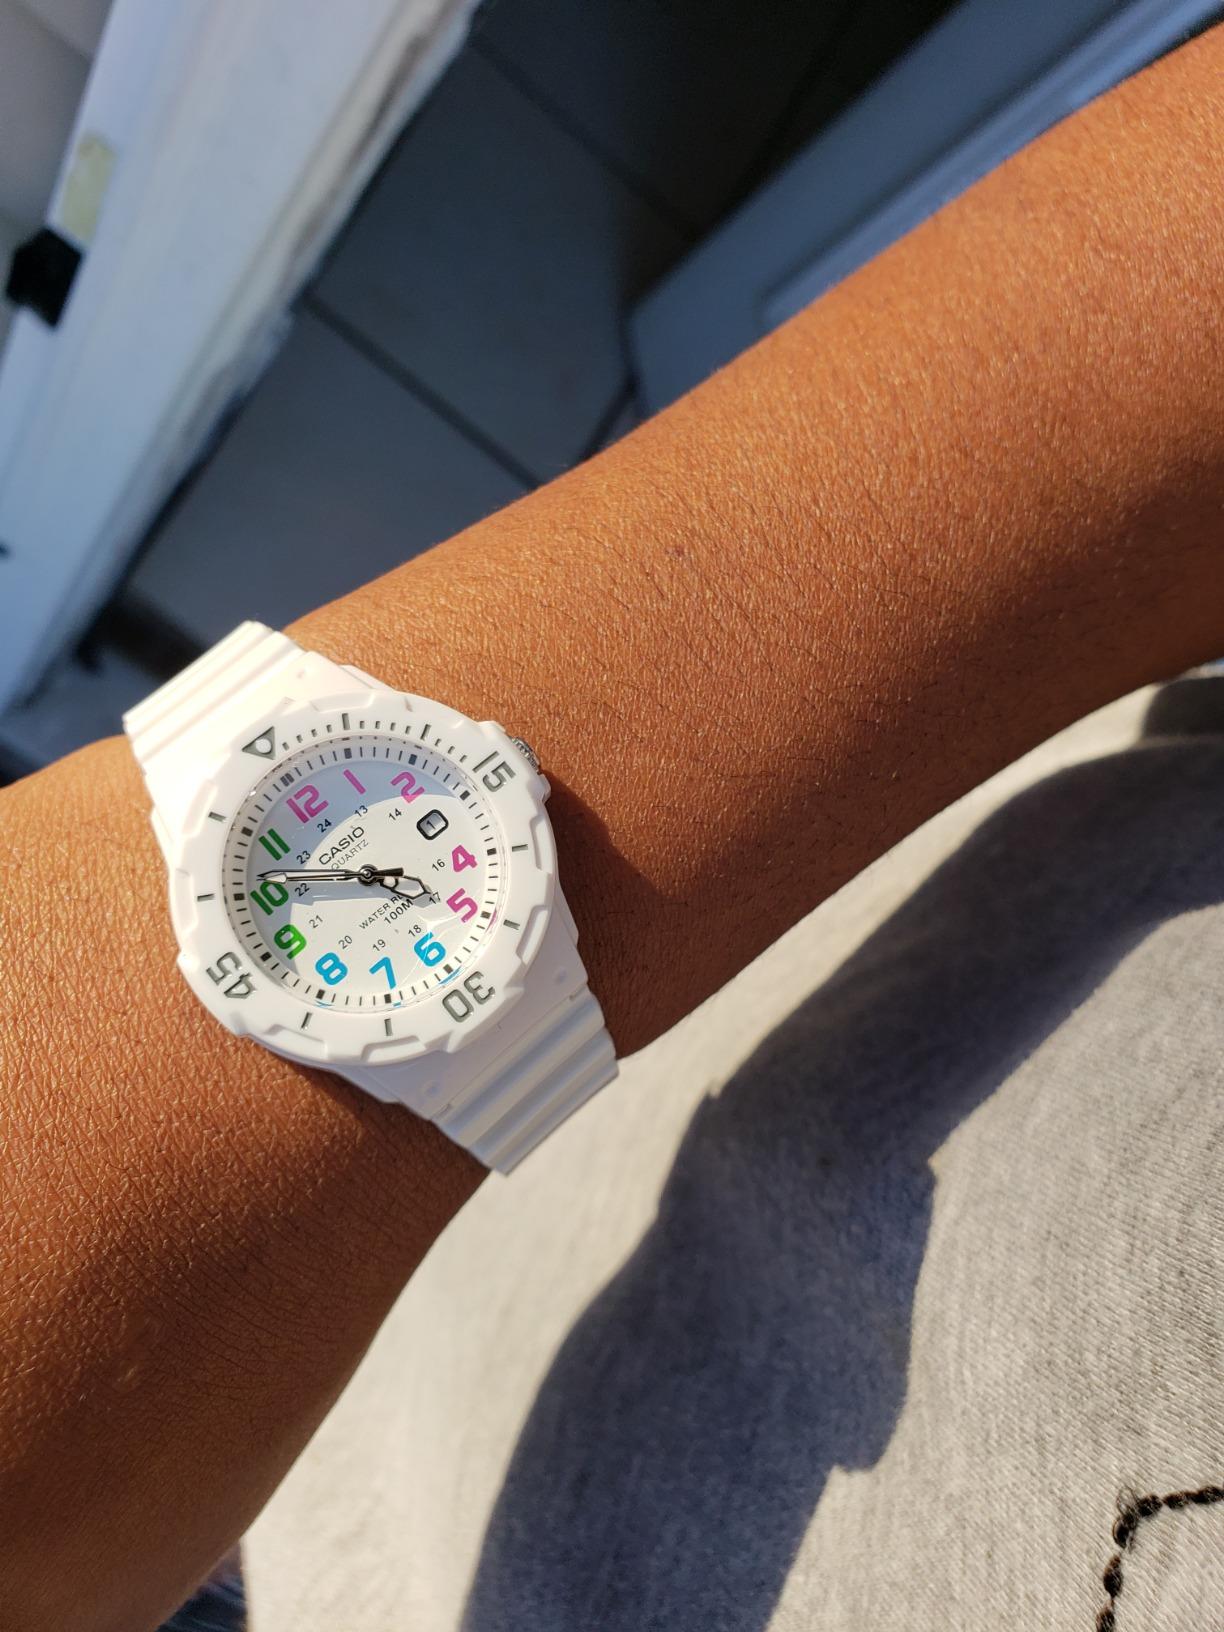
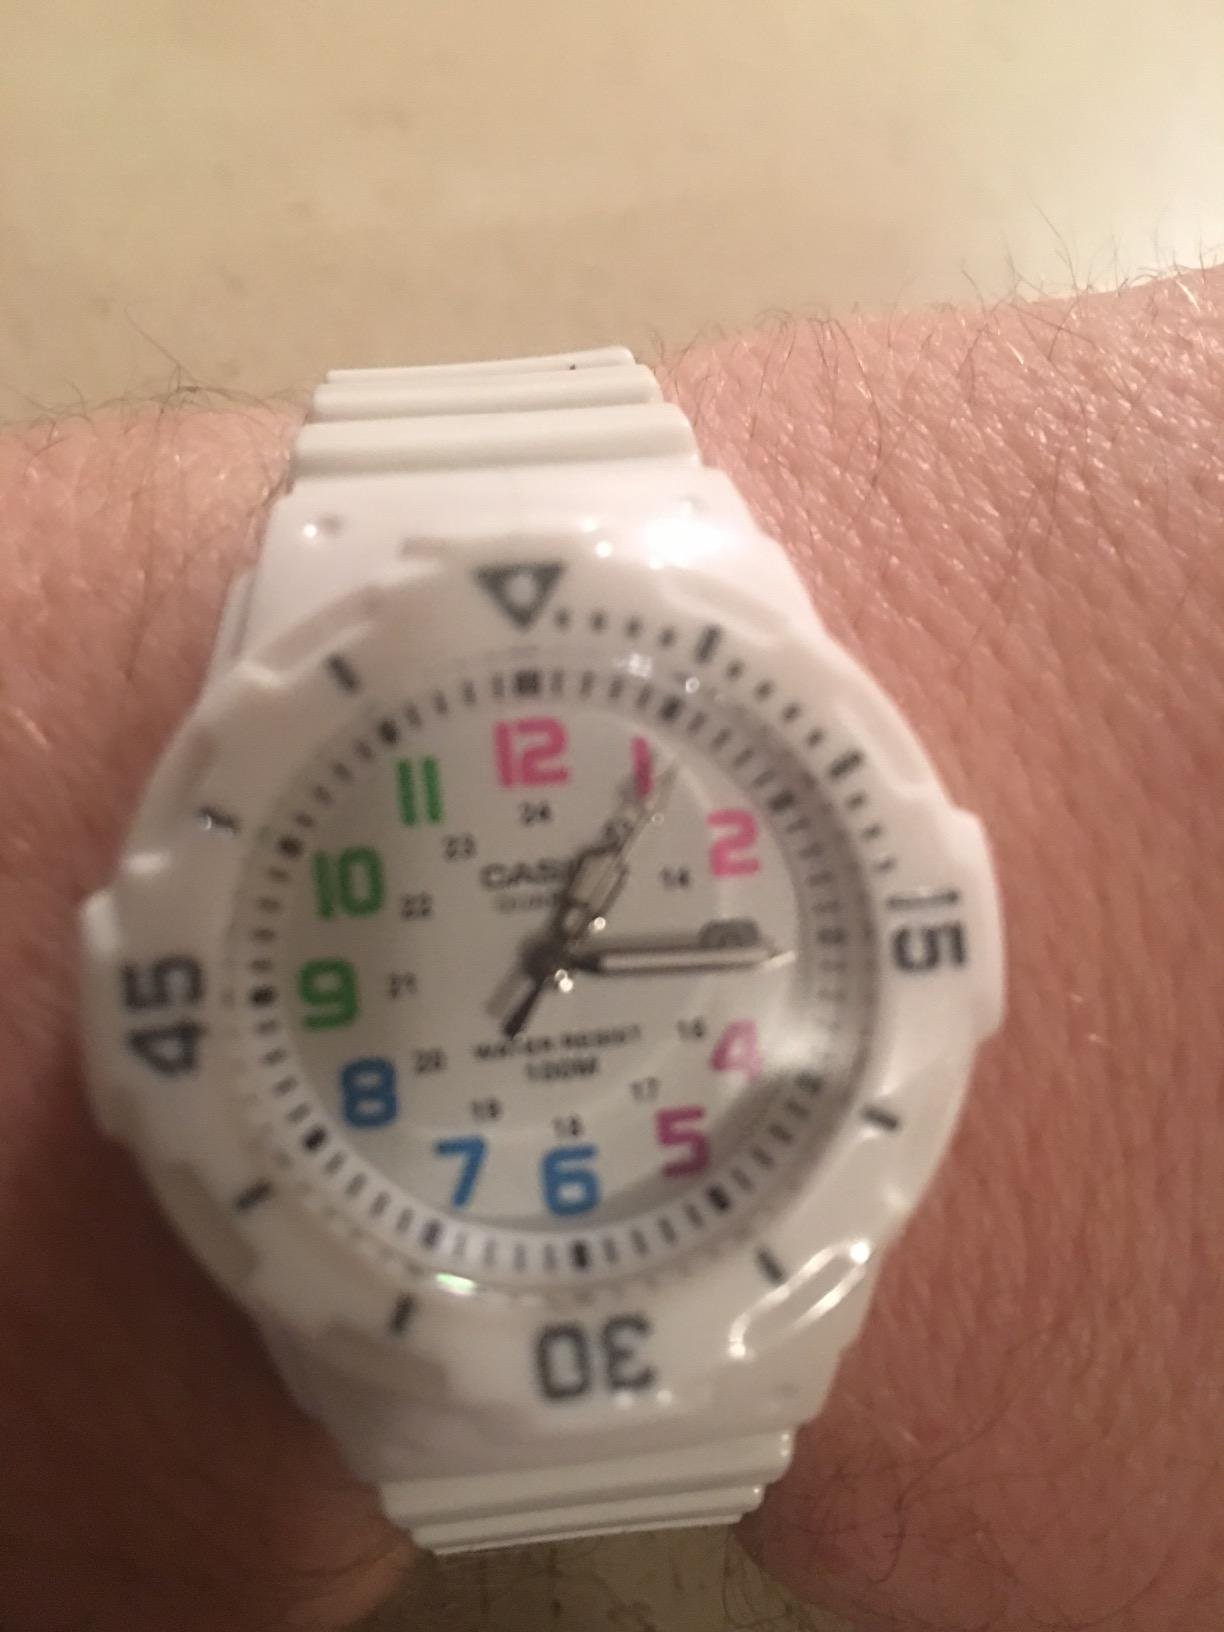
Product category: accessories_watch
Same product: yes